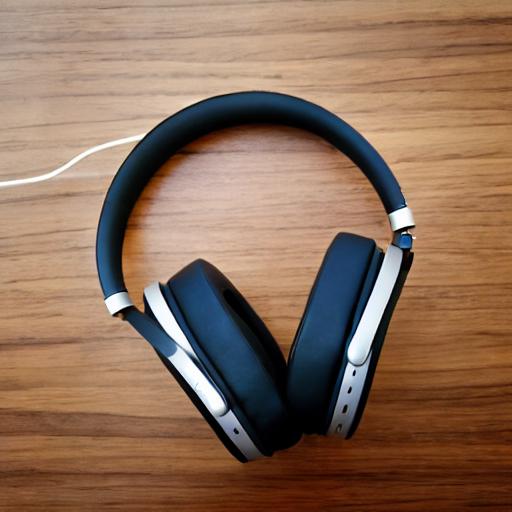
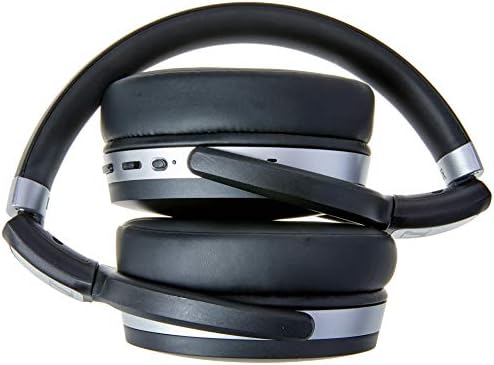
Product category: headphones
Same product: no